Erotic spanking

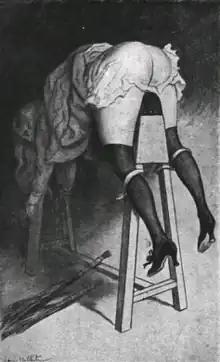
"Woman on Spanking Bench" by Jules Malteste, (1910)

This interest for spanking (both in regards to literature and photography) followed into the next century, with the early 20th century being considered the "Golden Age" of spanking literature. This period of spanking literature is marked by three notable characteristics. First, greater audiences were reached with the availability of less expensive editions and greater print runs. Second, many of the spanking novels contained numerous illustrations (many of which have fallen under public domain and are easily available online). Third, this period saw a gradual increase in the output and publication of spanking literature, growing particularly within the 1920s and peaking within the 1930s. Much of the output of spanking literature during this period was by French publishers, writers and illustrators. For example, Jules Malteste, known as Louis Malteste (1862–1928) was a French writer, painter, engraver, lithographer, draughtsman, and illustrator, commonly known for his depictions of spanking. Similarly, within the context of spanking photography, France was also the home to the creation of much content, with the most notable studios being the Biederer Studio and the related Ostra Studio. This "Golden Age" of spanking literature (and French spanking photography) came to an end as a result of the Second World War, more specifically due to the German occupation of France between 1940 and 1944 and later the enforcement of censorship laws. A somewhat notable exception to the decline of spanking literature during this period was John Willie's bondage "Bizarre" magazine (published between 1946 and 1959).